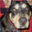
Label: dog